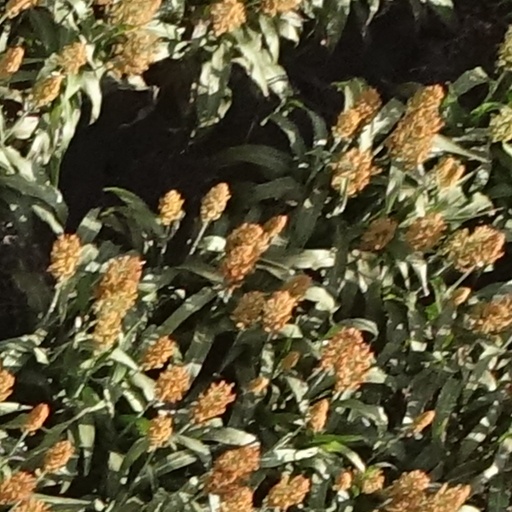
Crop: sorghum